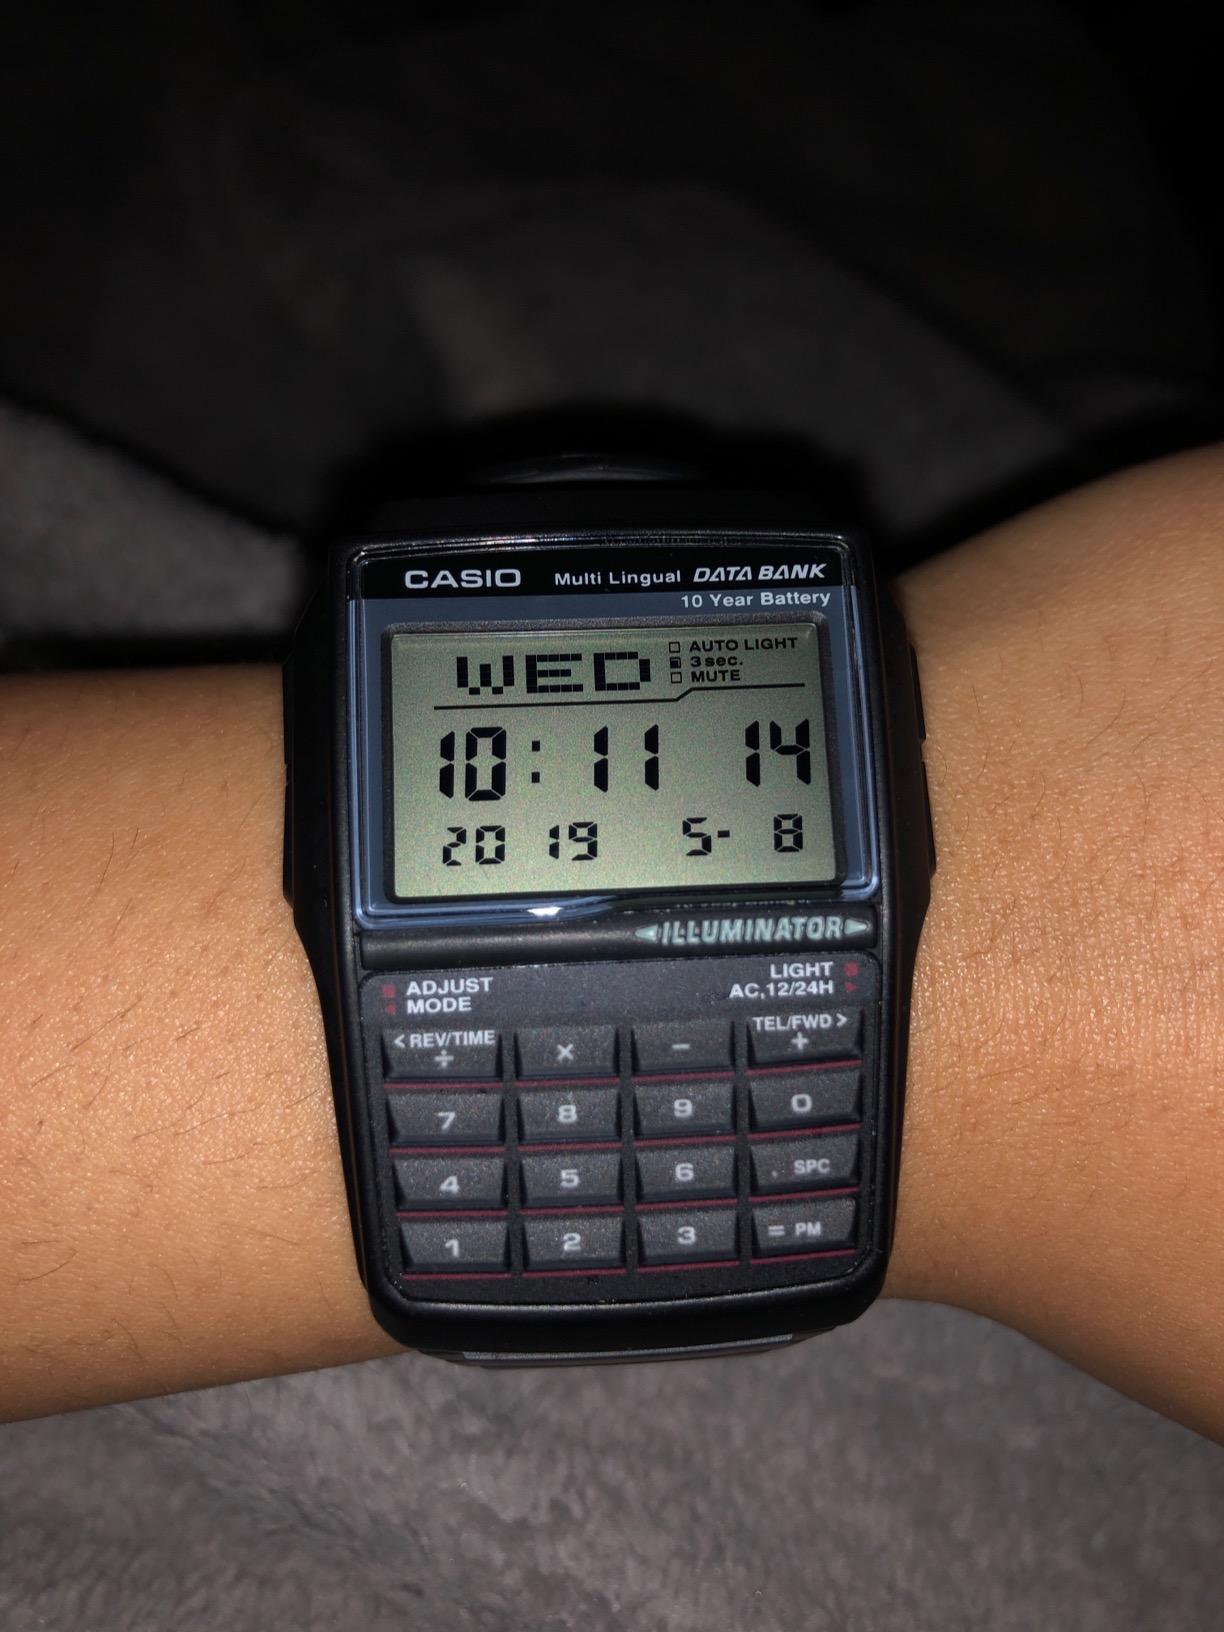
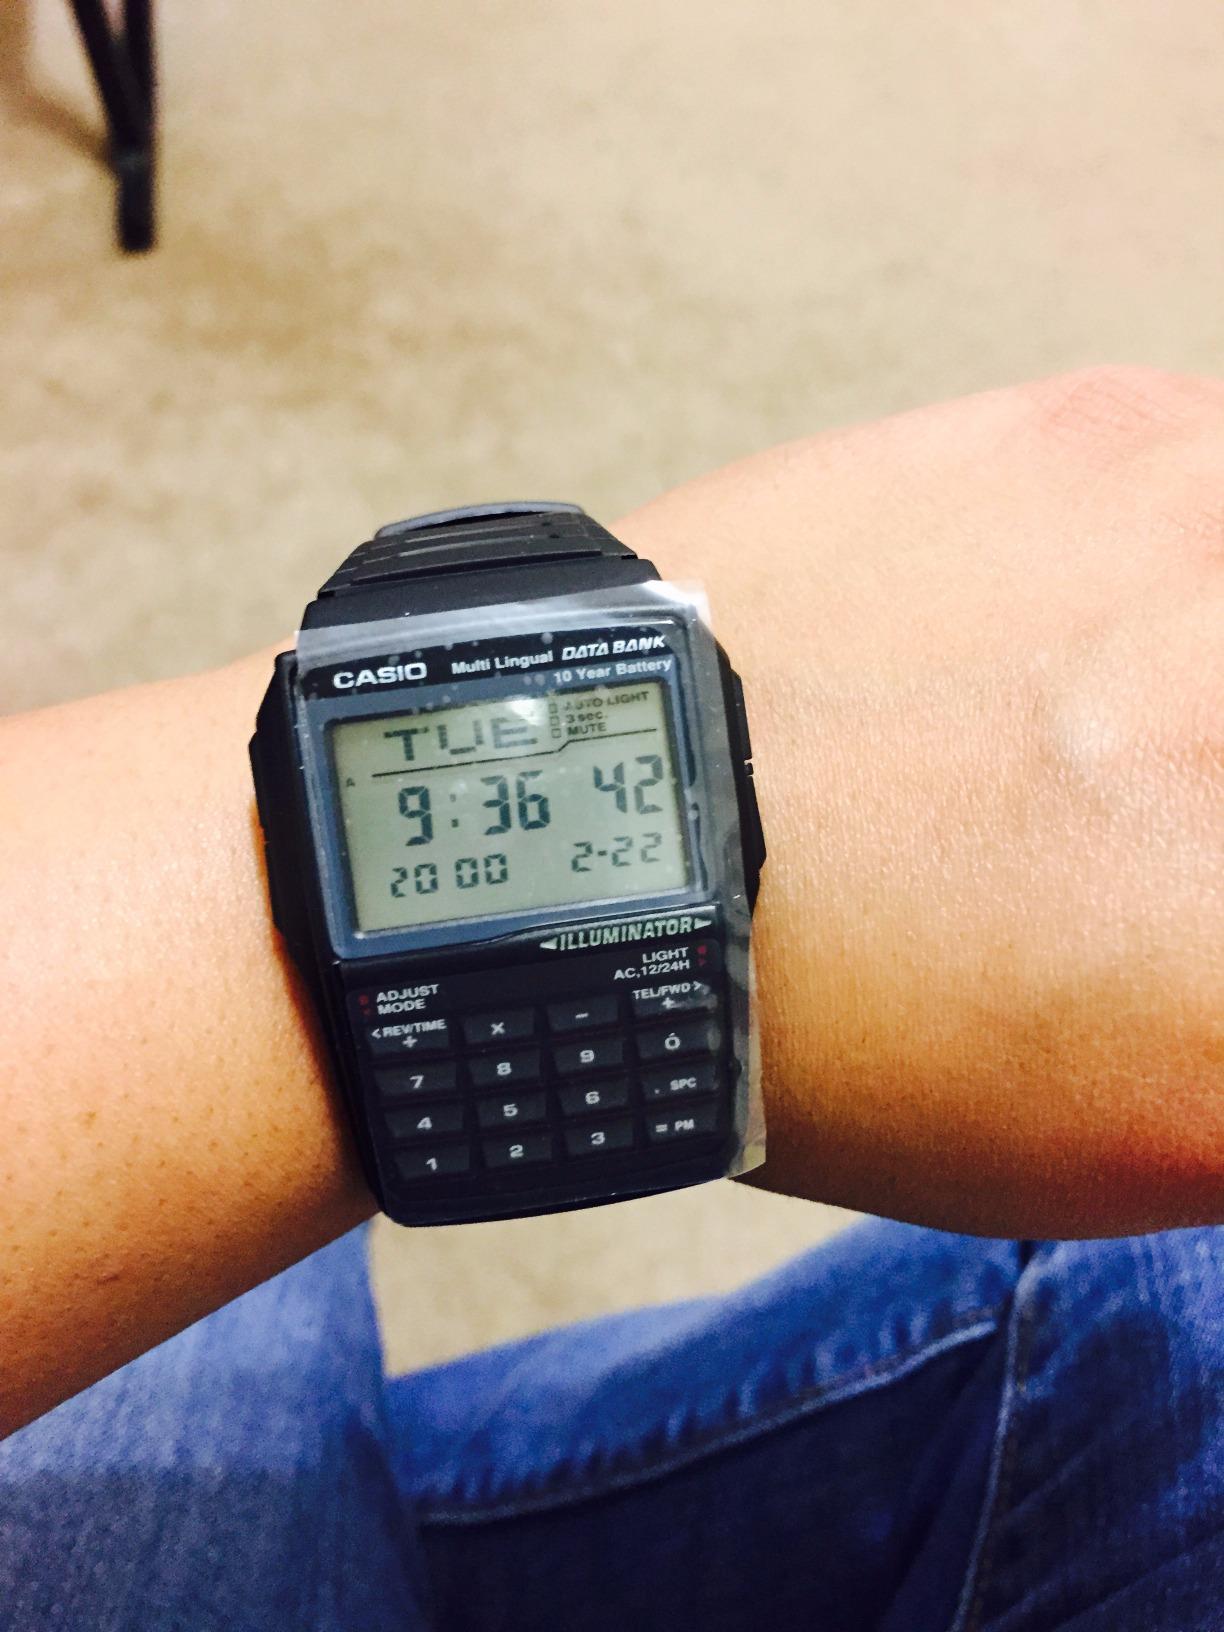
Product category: accessories_watch
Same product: yes